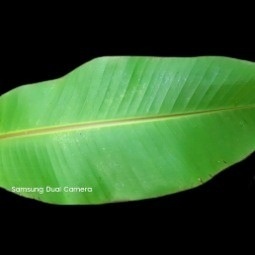
Label: Healthy